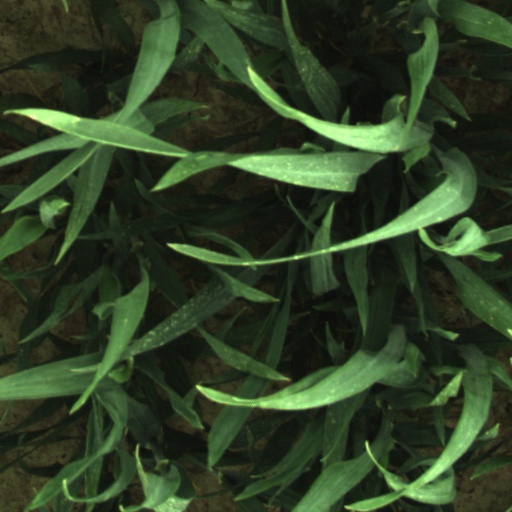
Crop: wheat